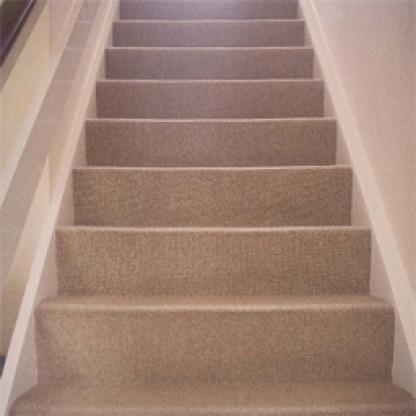
Scene: Indoor